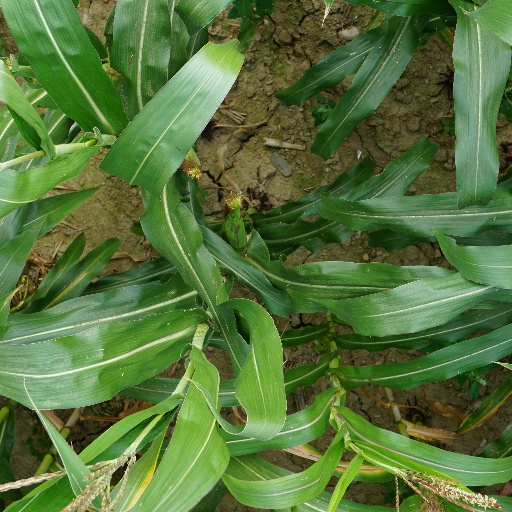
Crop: maize; corn